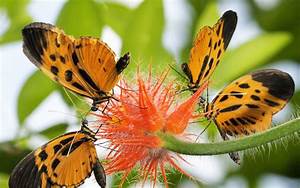
Label: butterfly